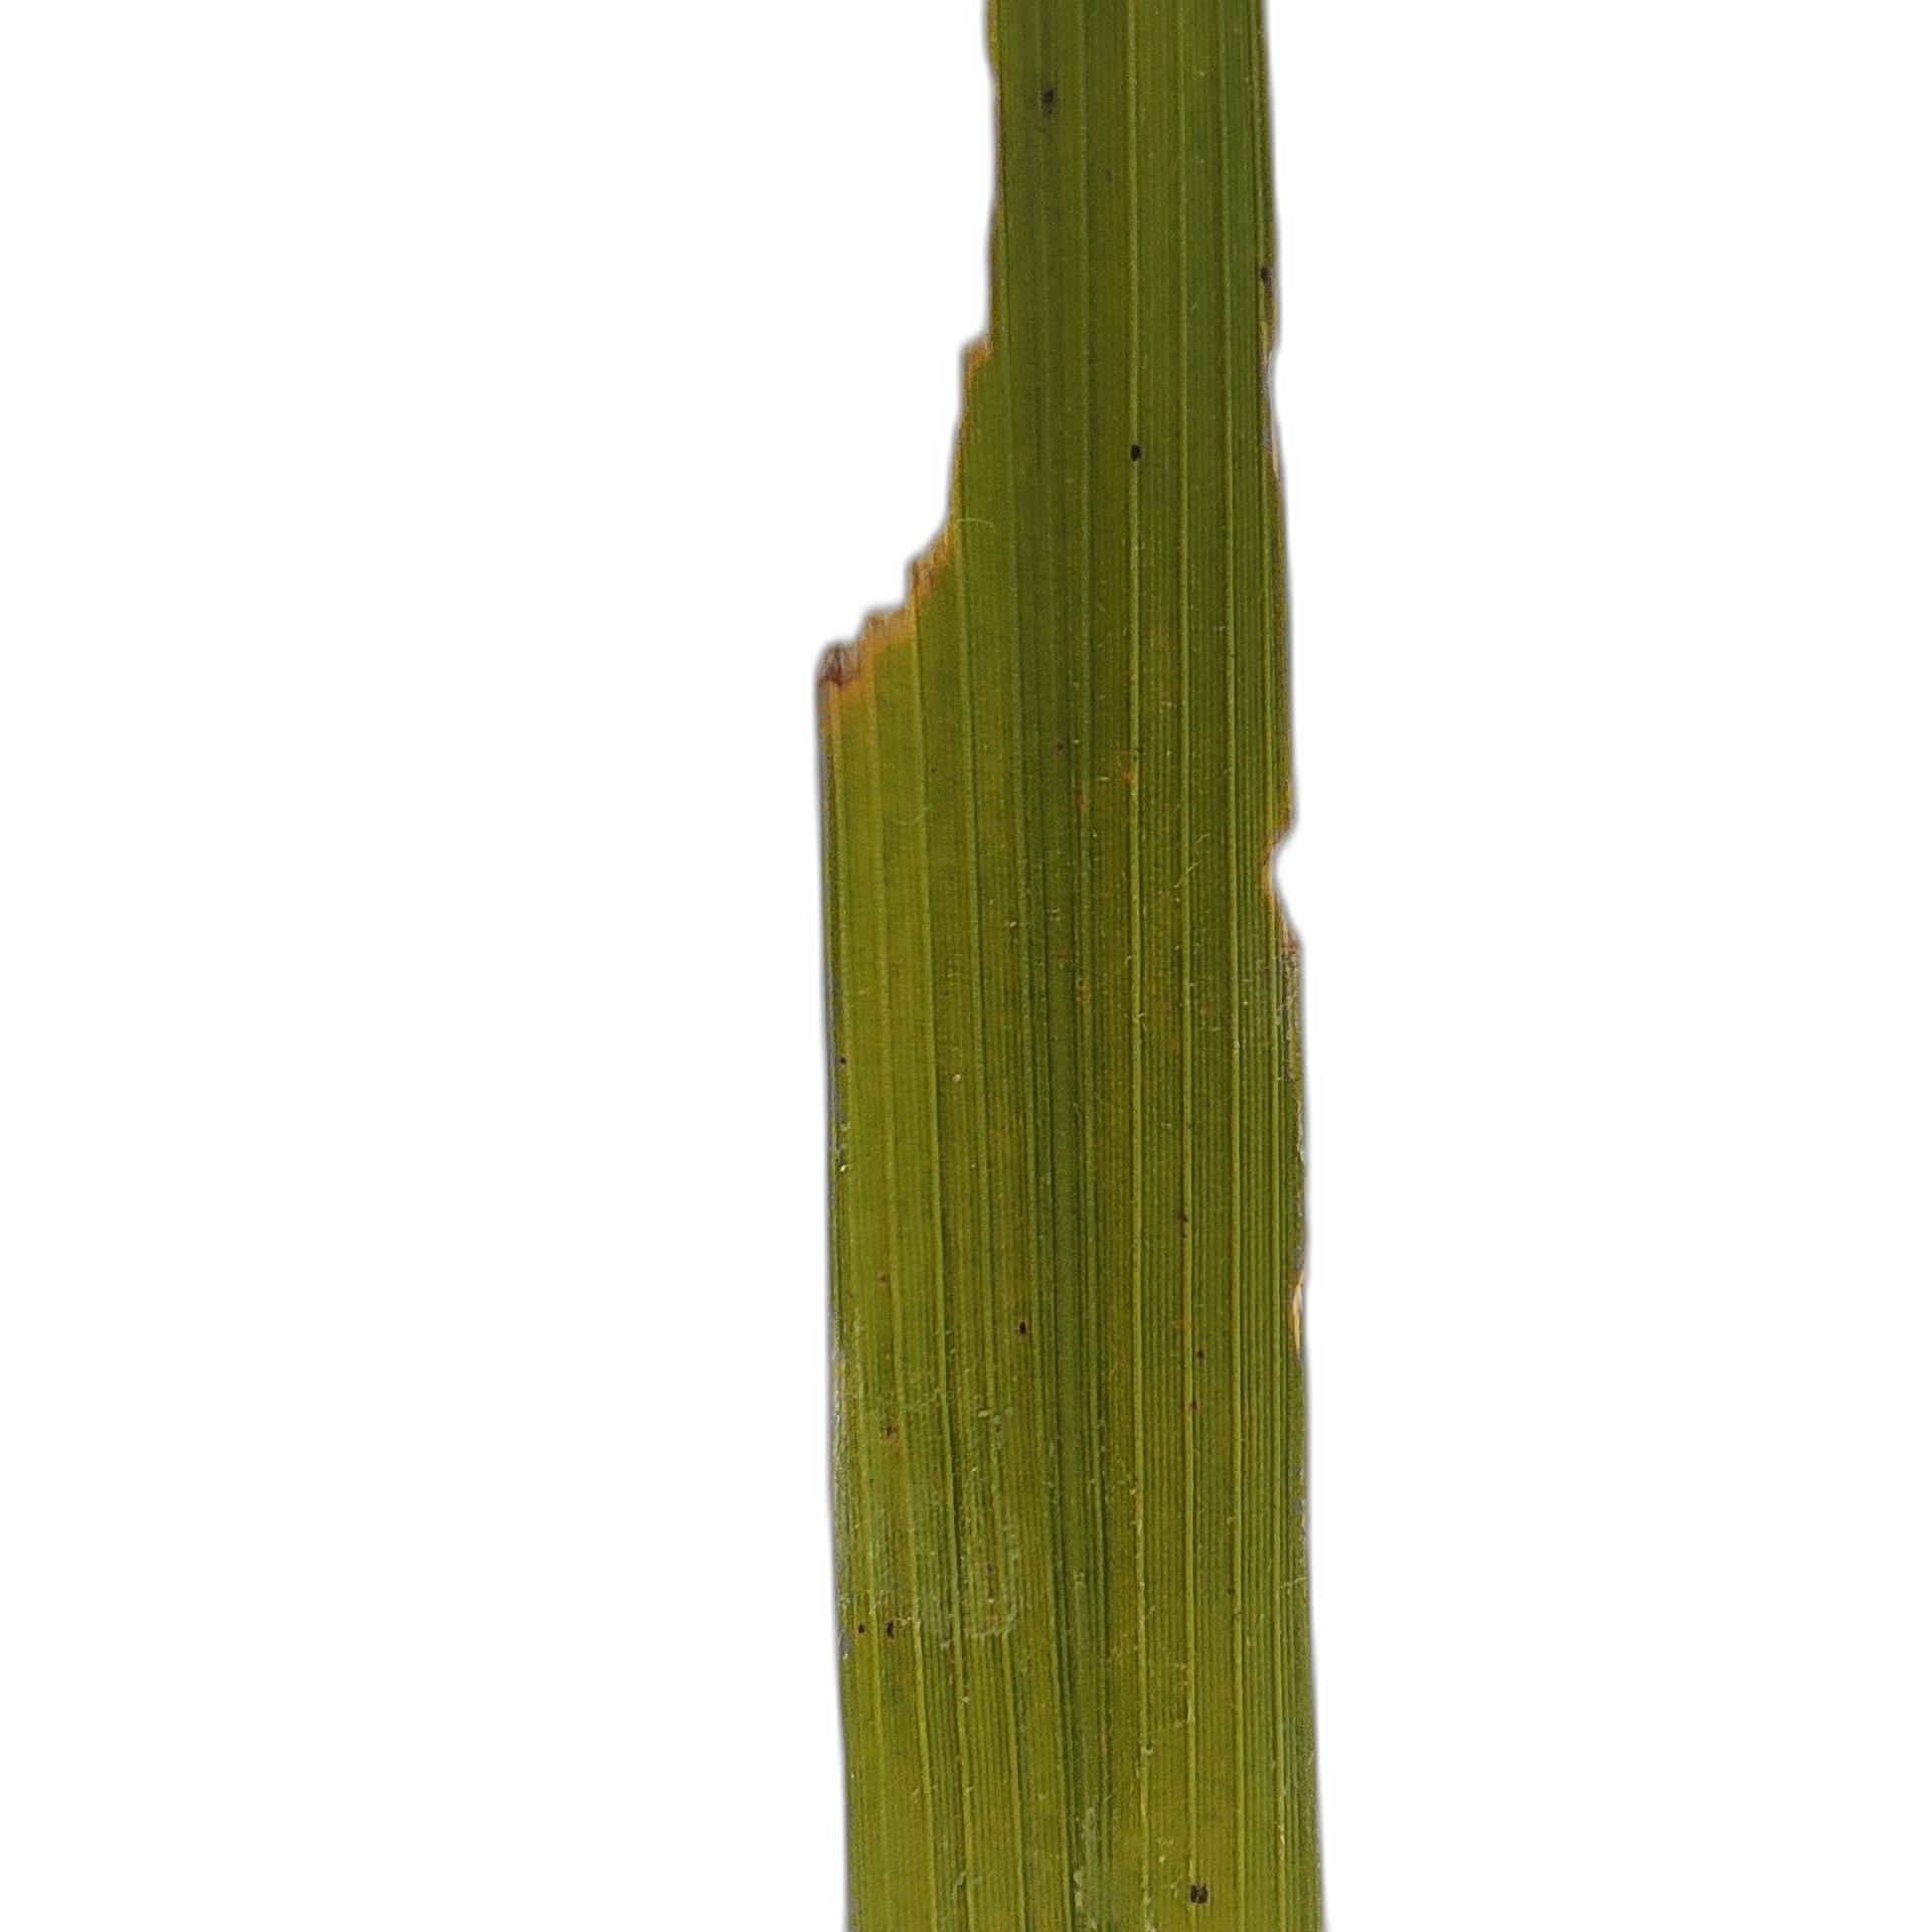
Label: Insect